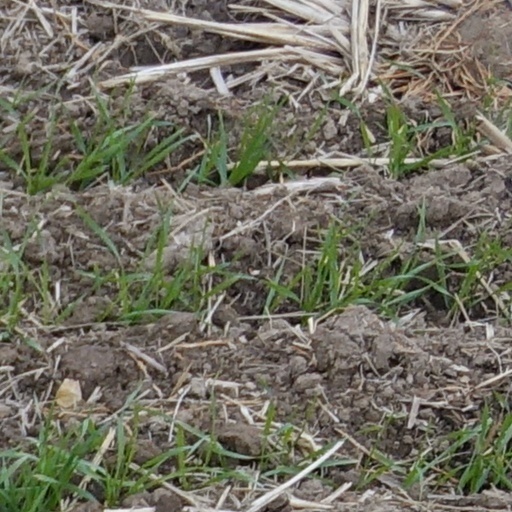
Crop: wheat